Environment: real
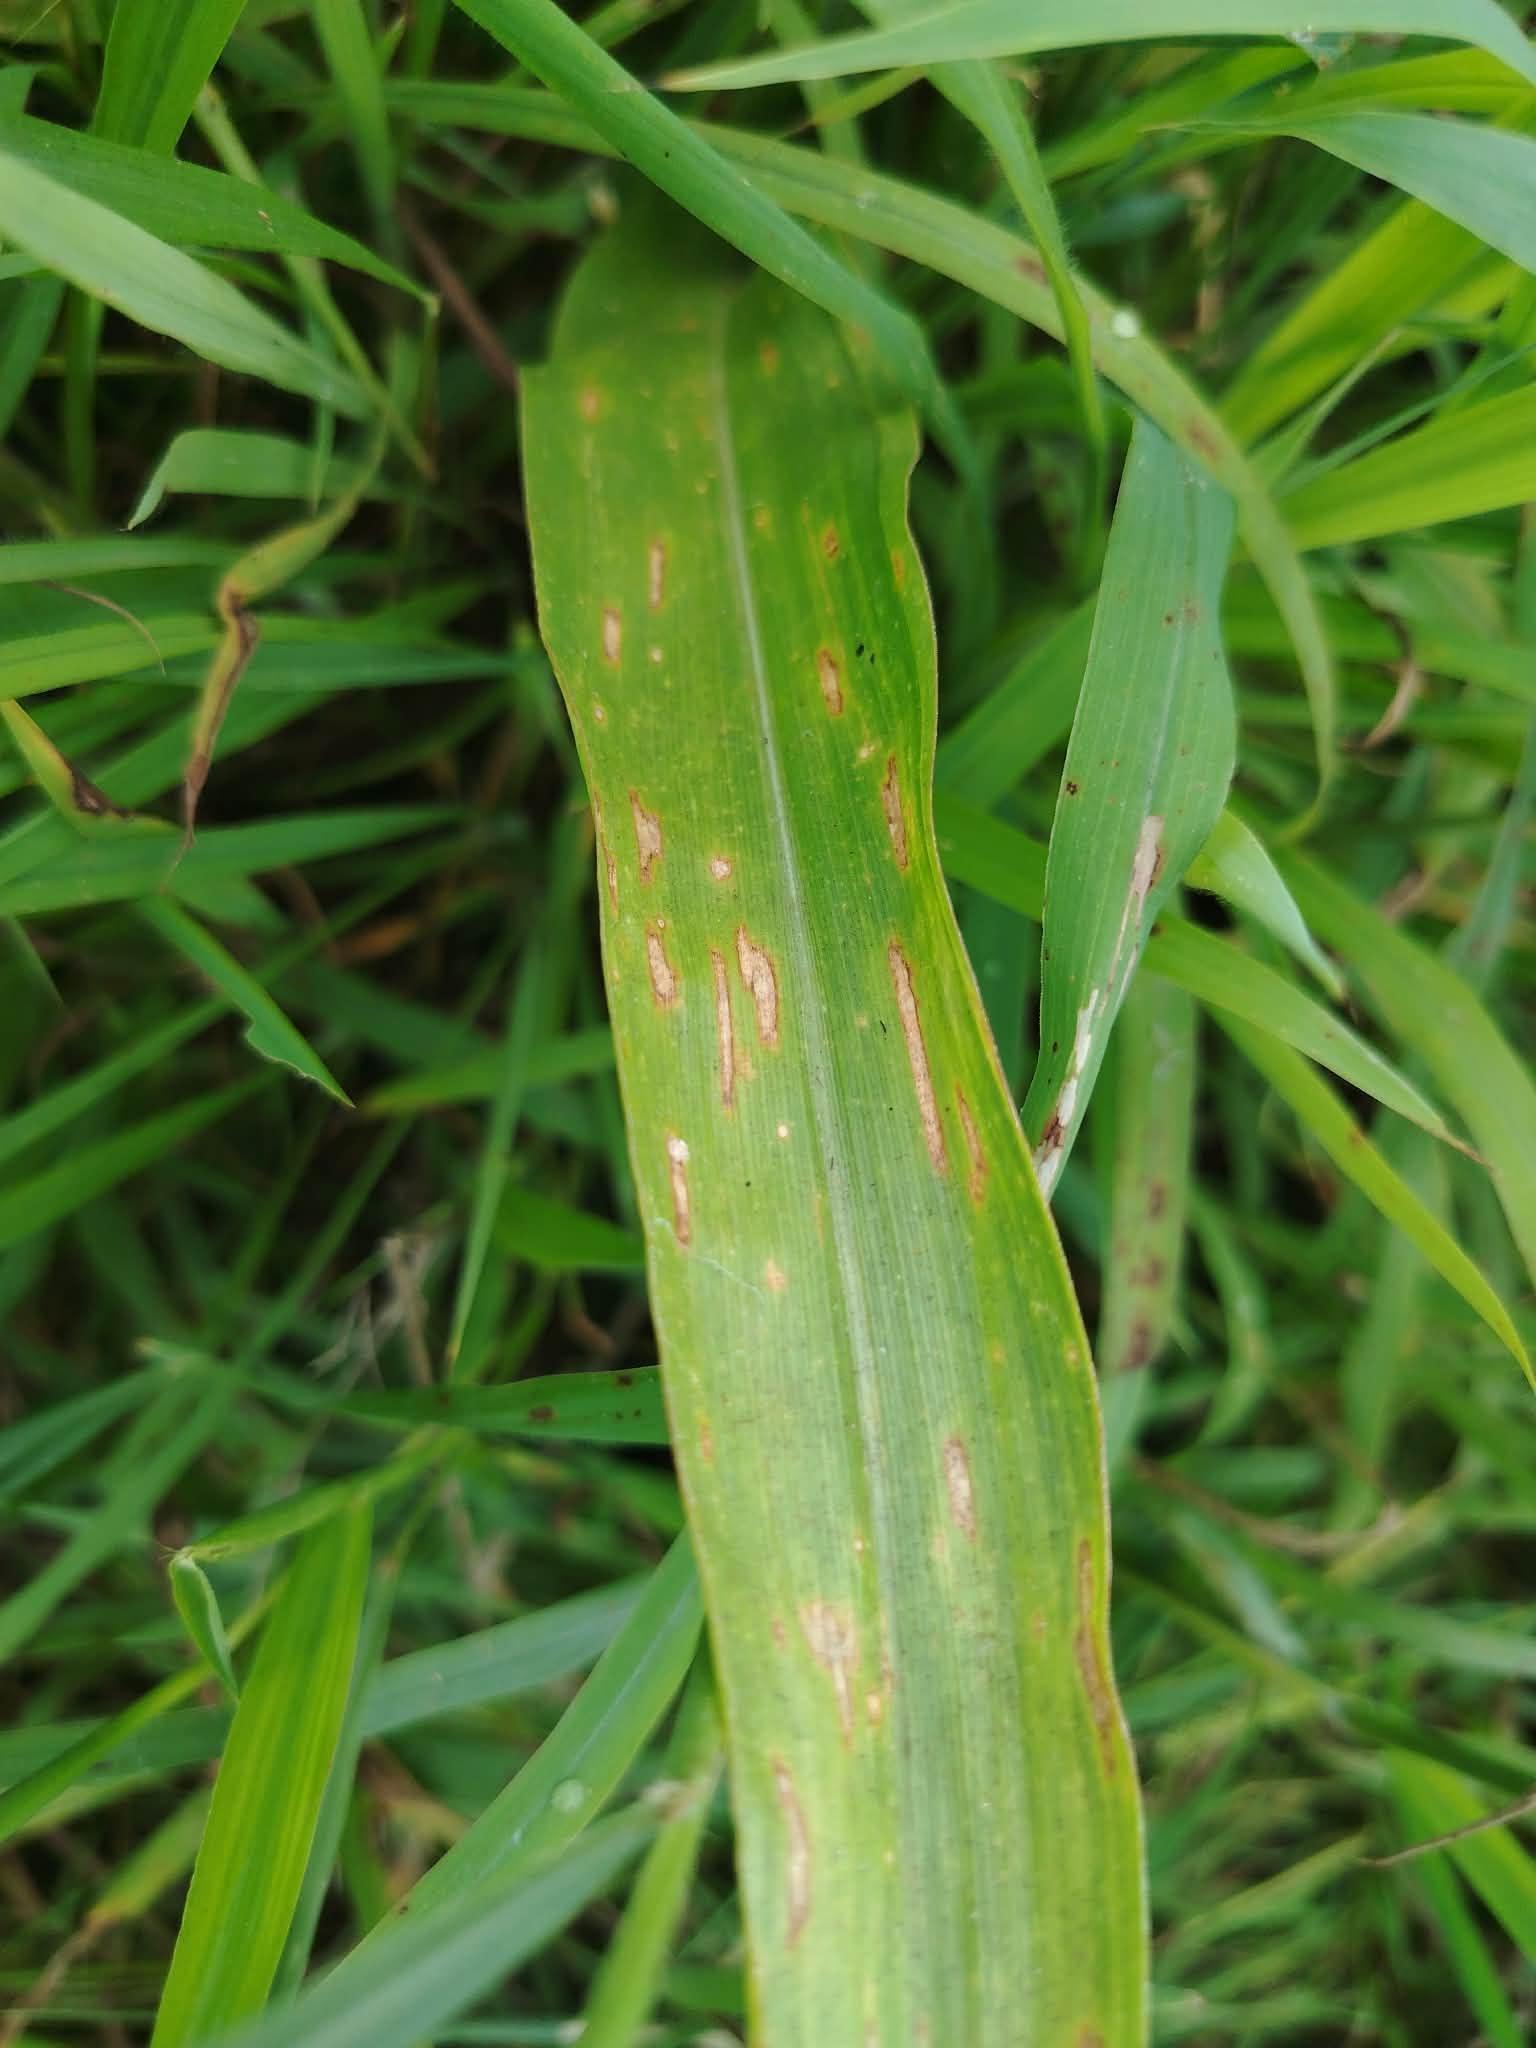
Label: gray_leaf_spot